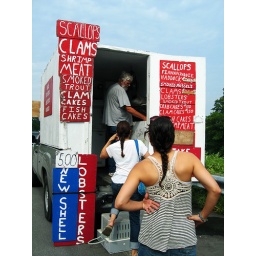
Buying seafood from a truck on the side of the road in Rockport, ME.